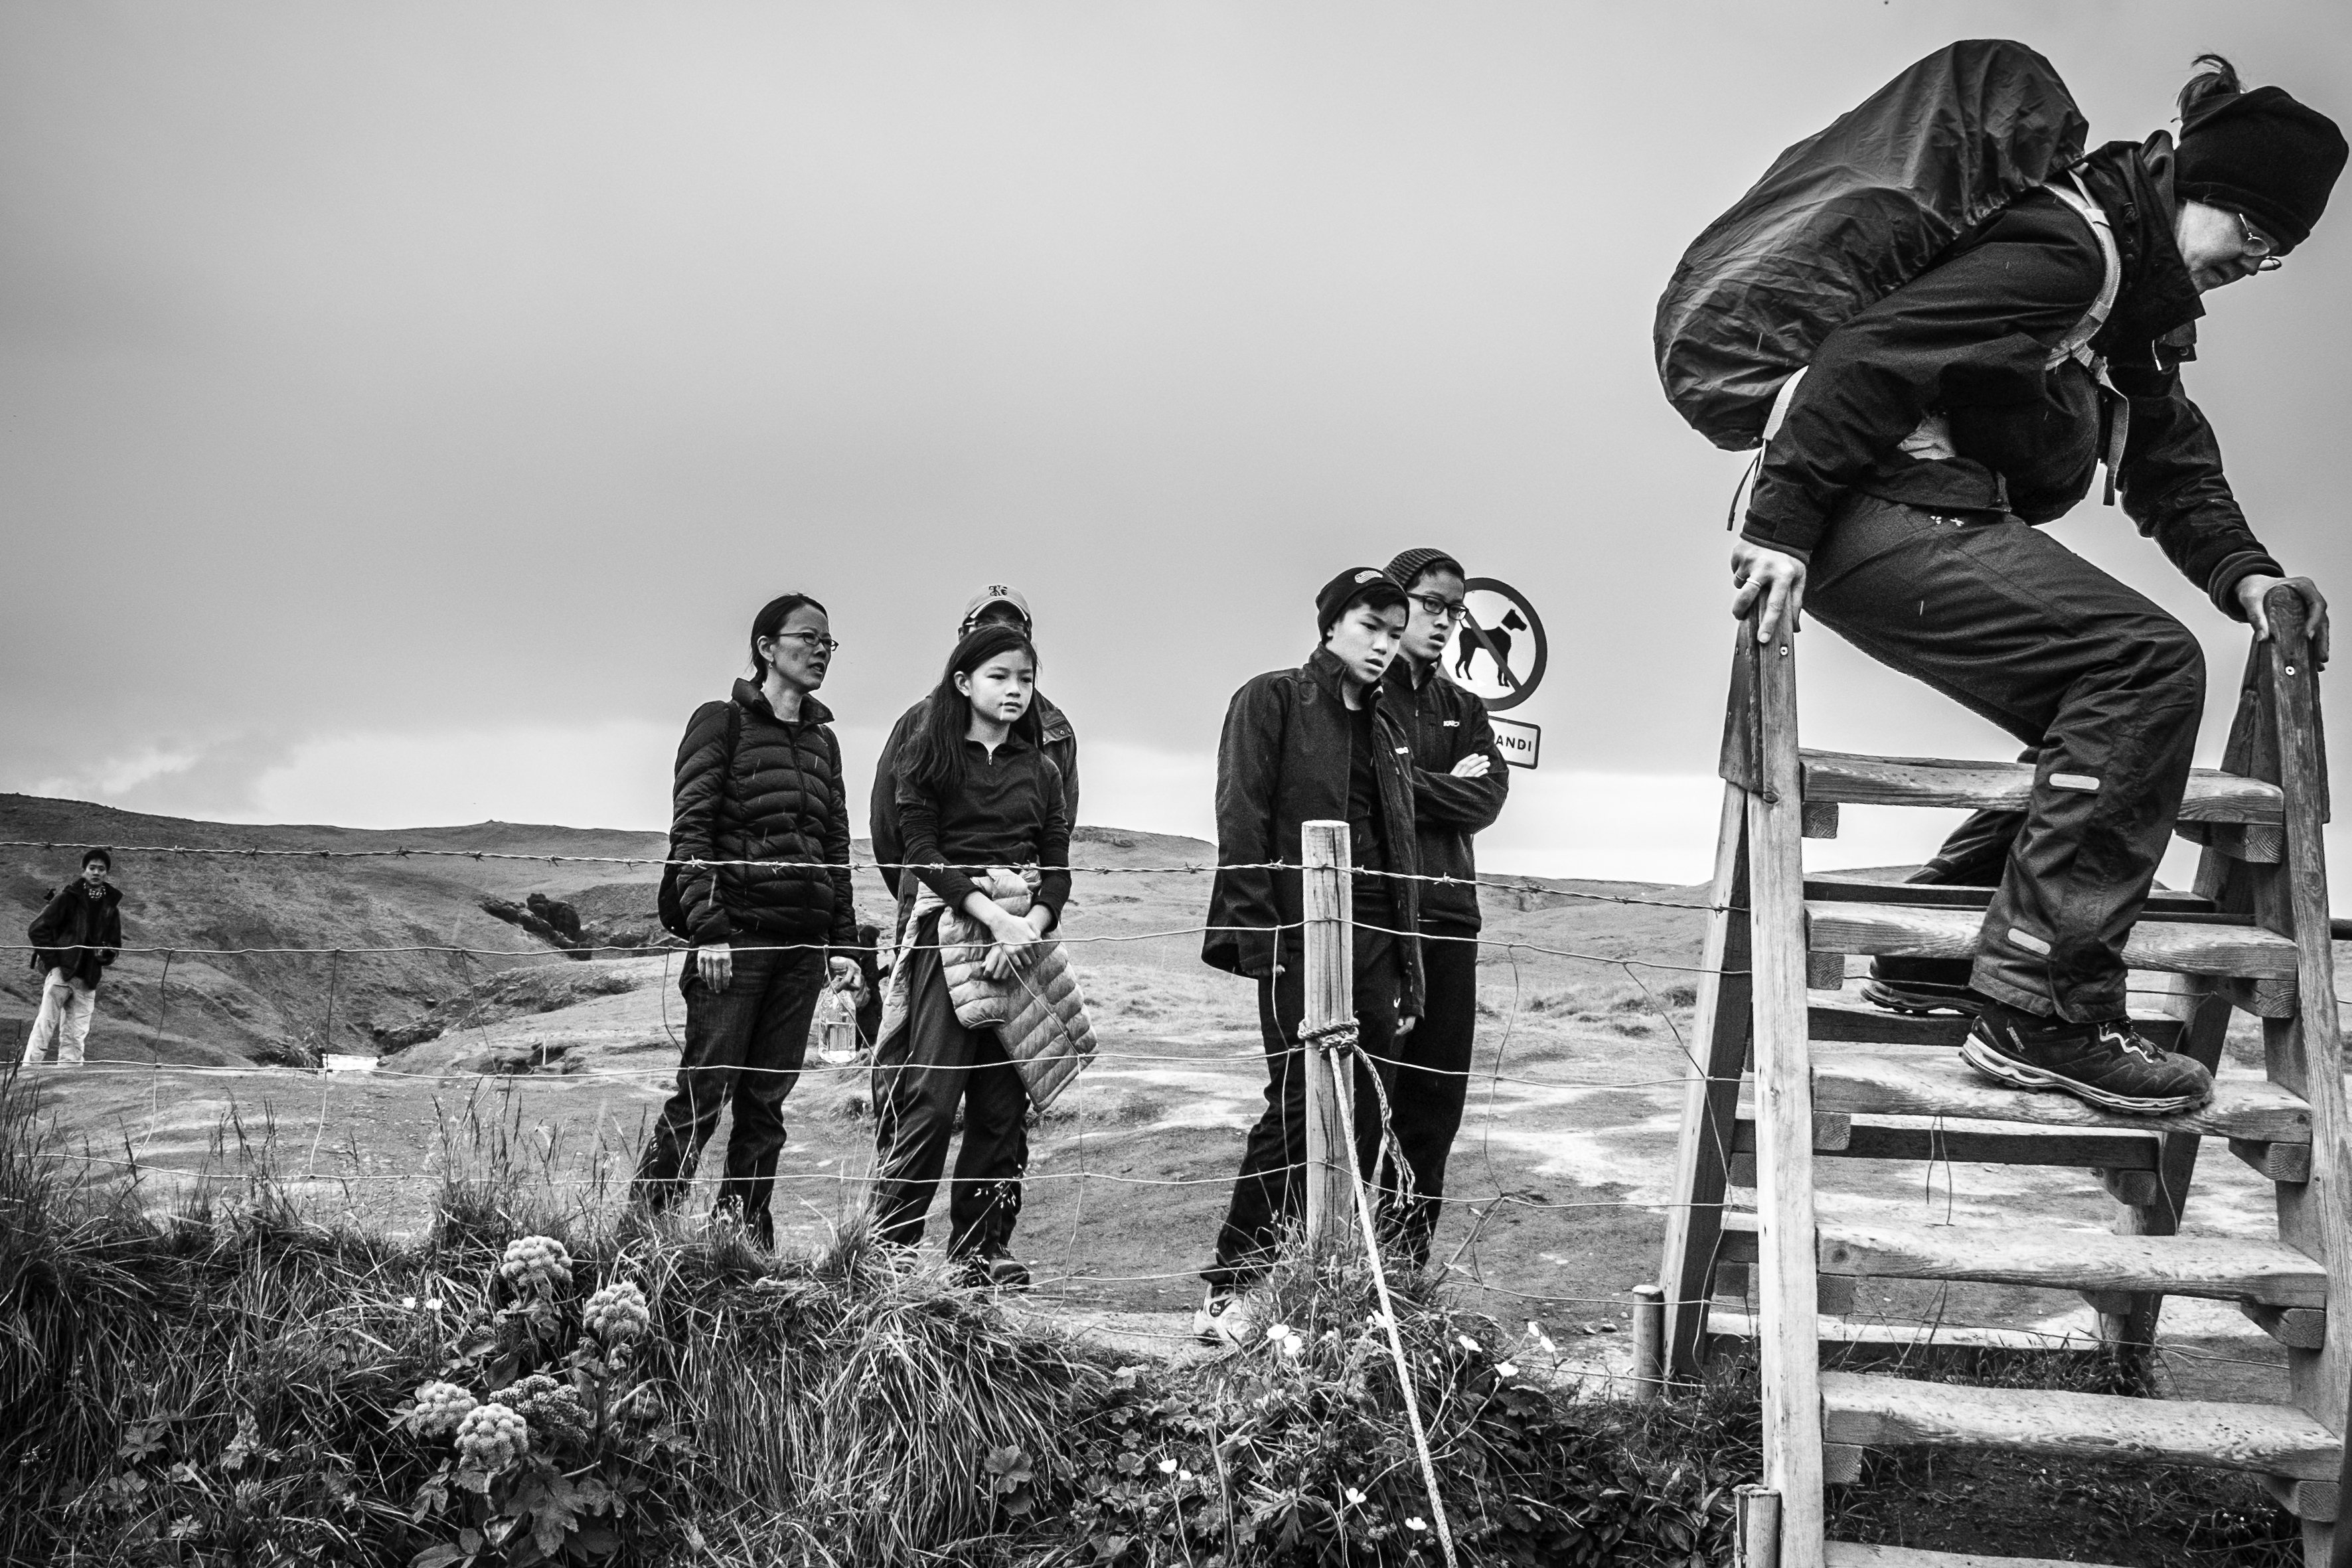
black and white, people, white, photography, travel, fujifilm, iceland, monochrome, bw, south, blackandwhite, blackwhite, is, ngc, photograph, image, fuji, fujixt1, fujix, noireblanc, skgafoss, monochrome photography, social group